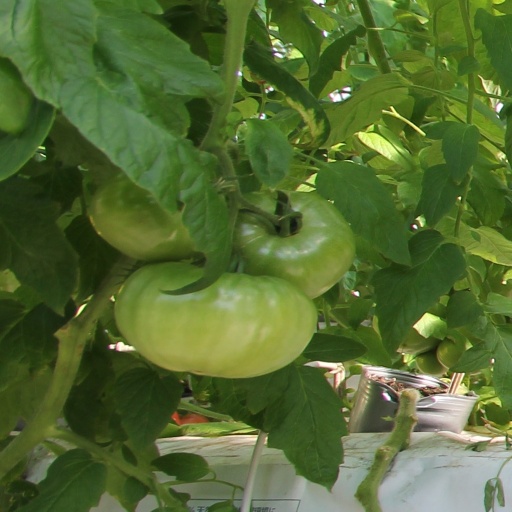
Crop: tomato